Caluya

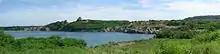
Unong Lake

According to the Philippine Statistics Authority, the municipality has a land area of constituting of the total area of Antique.